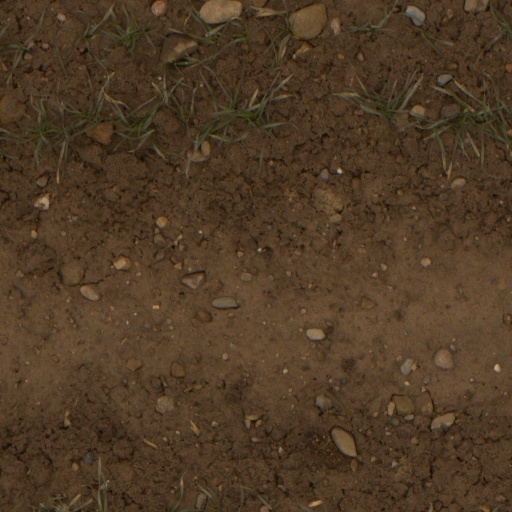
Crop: wheat